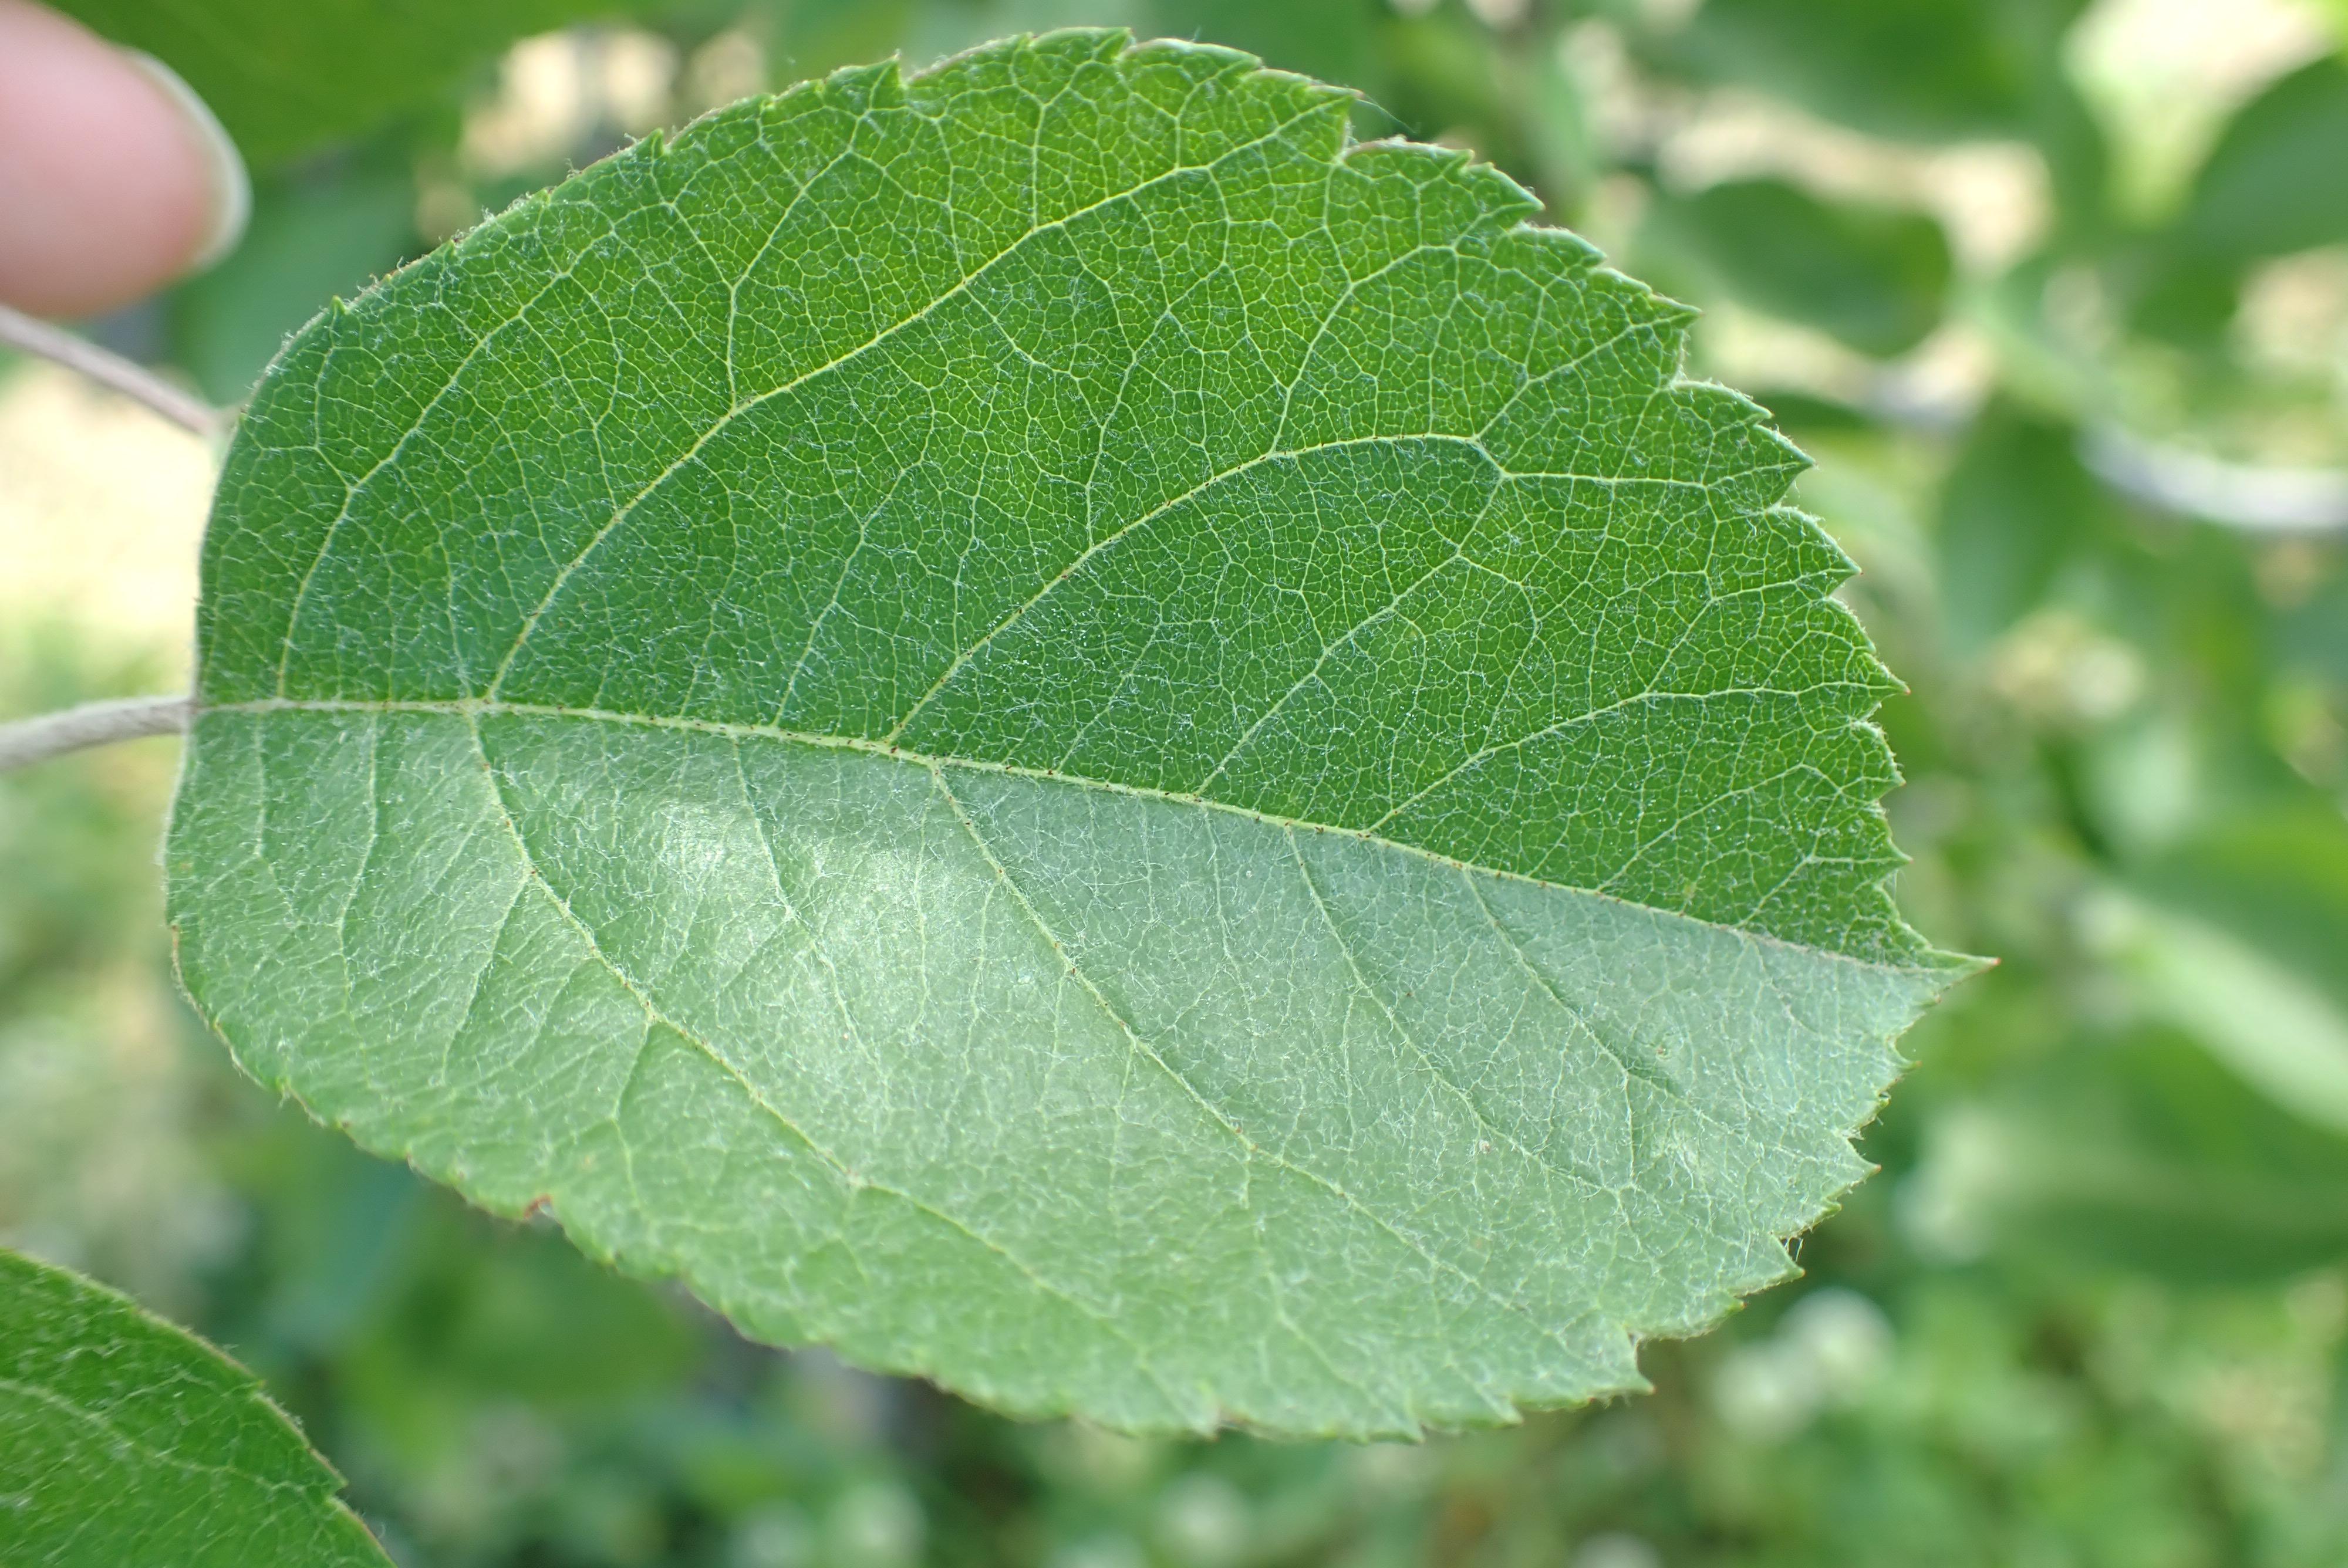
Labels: healthy